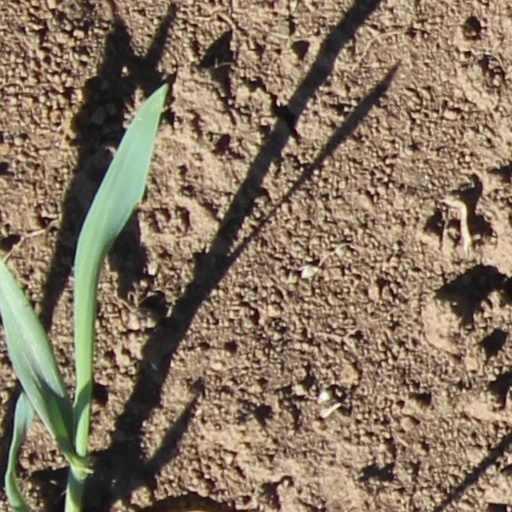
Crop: wheat